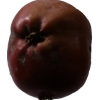
Label: Apple 18